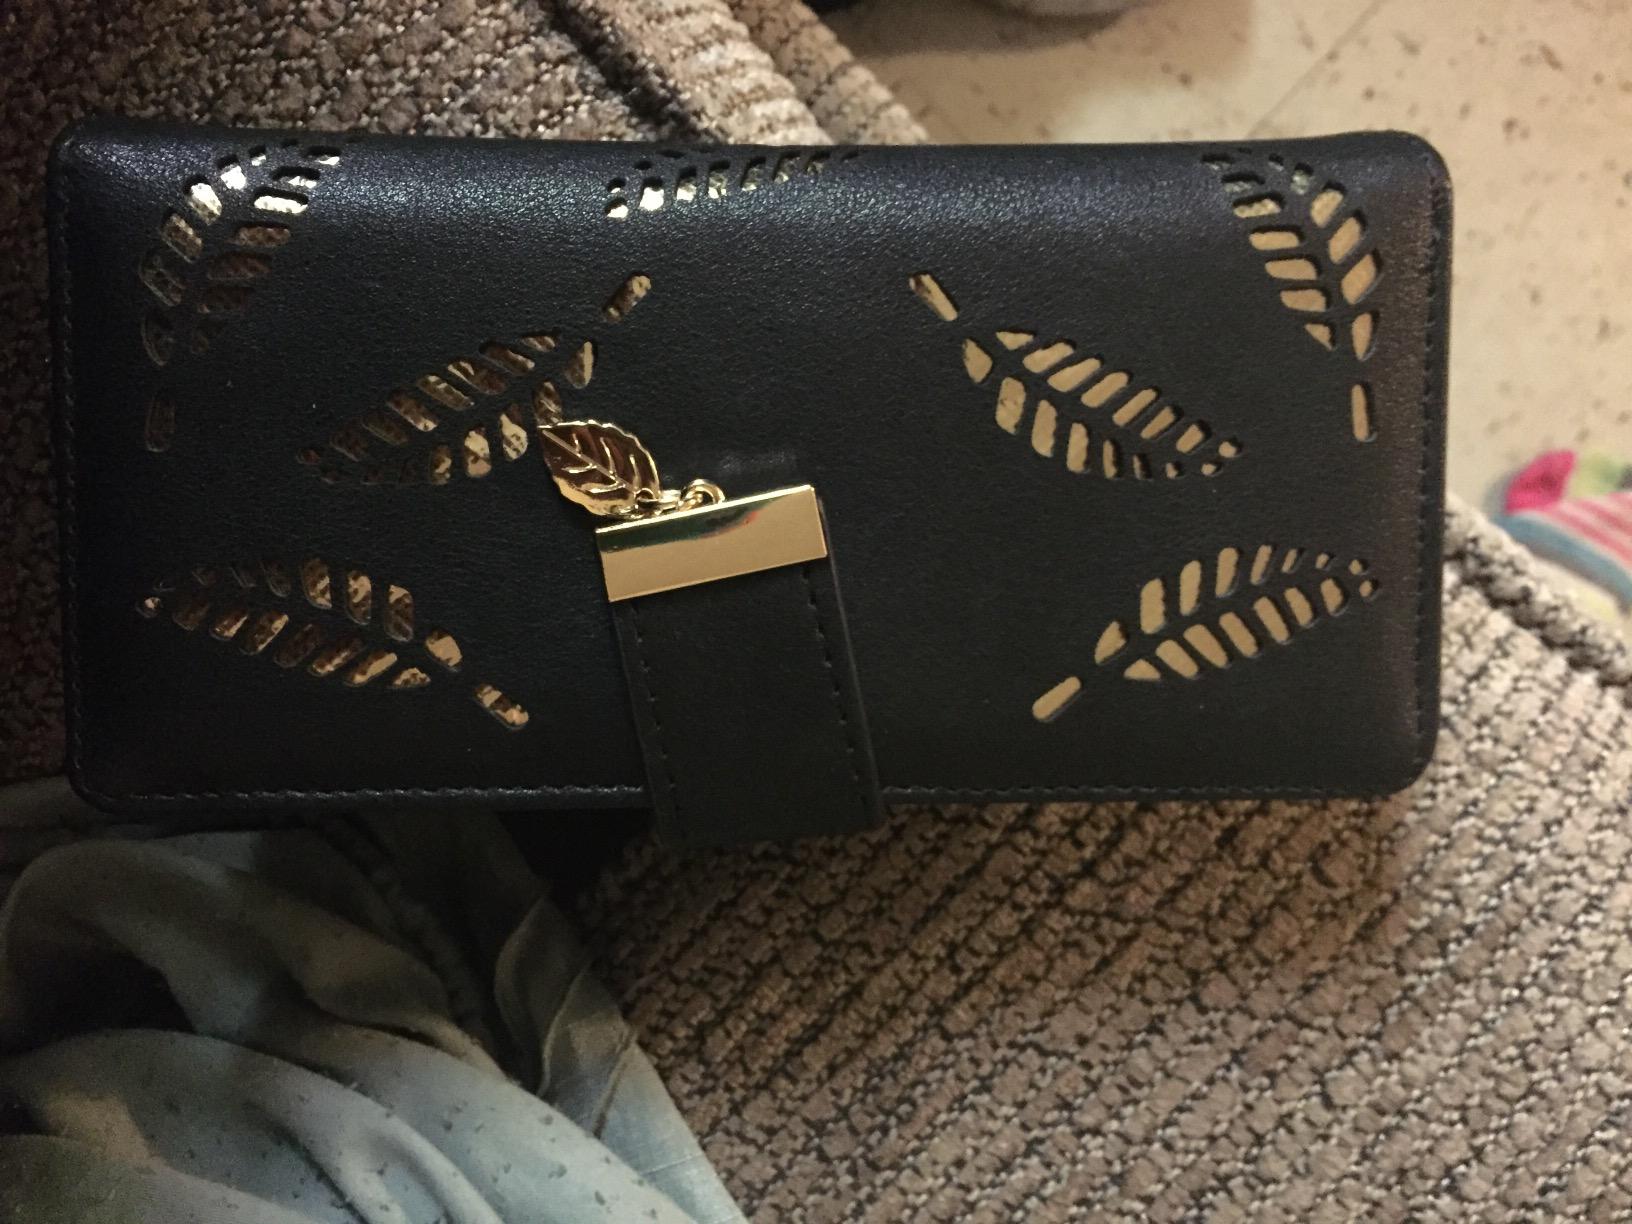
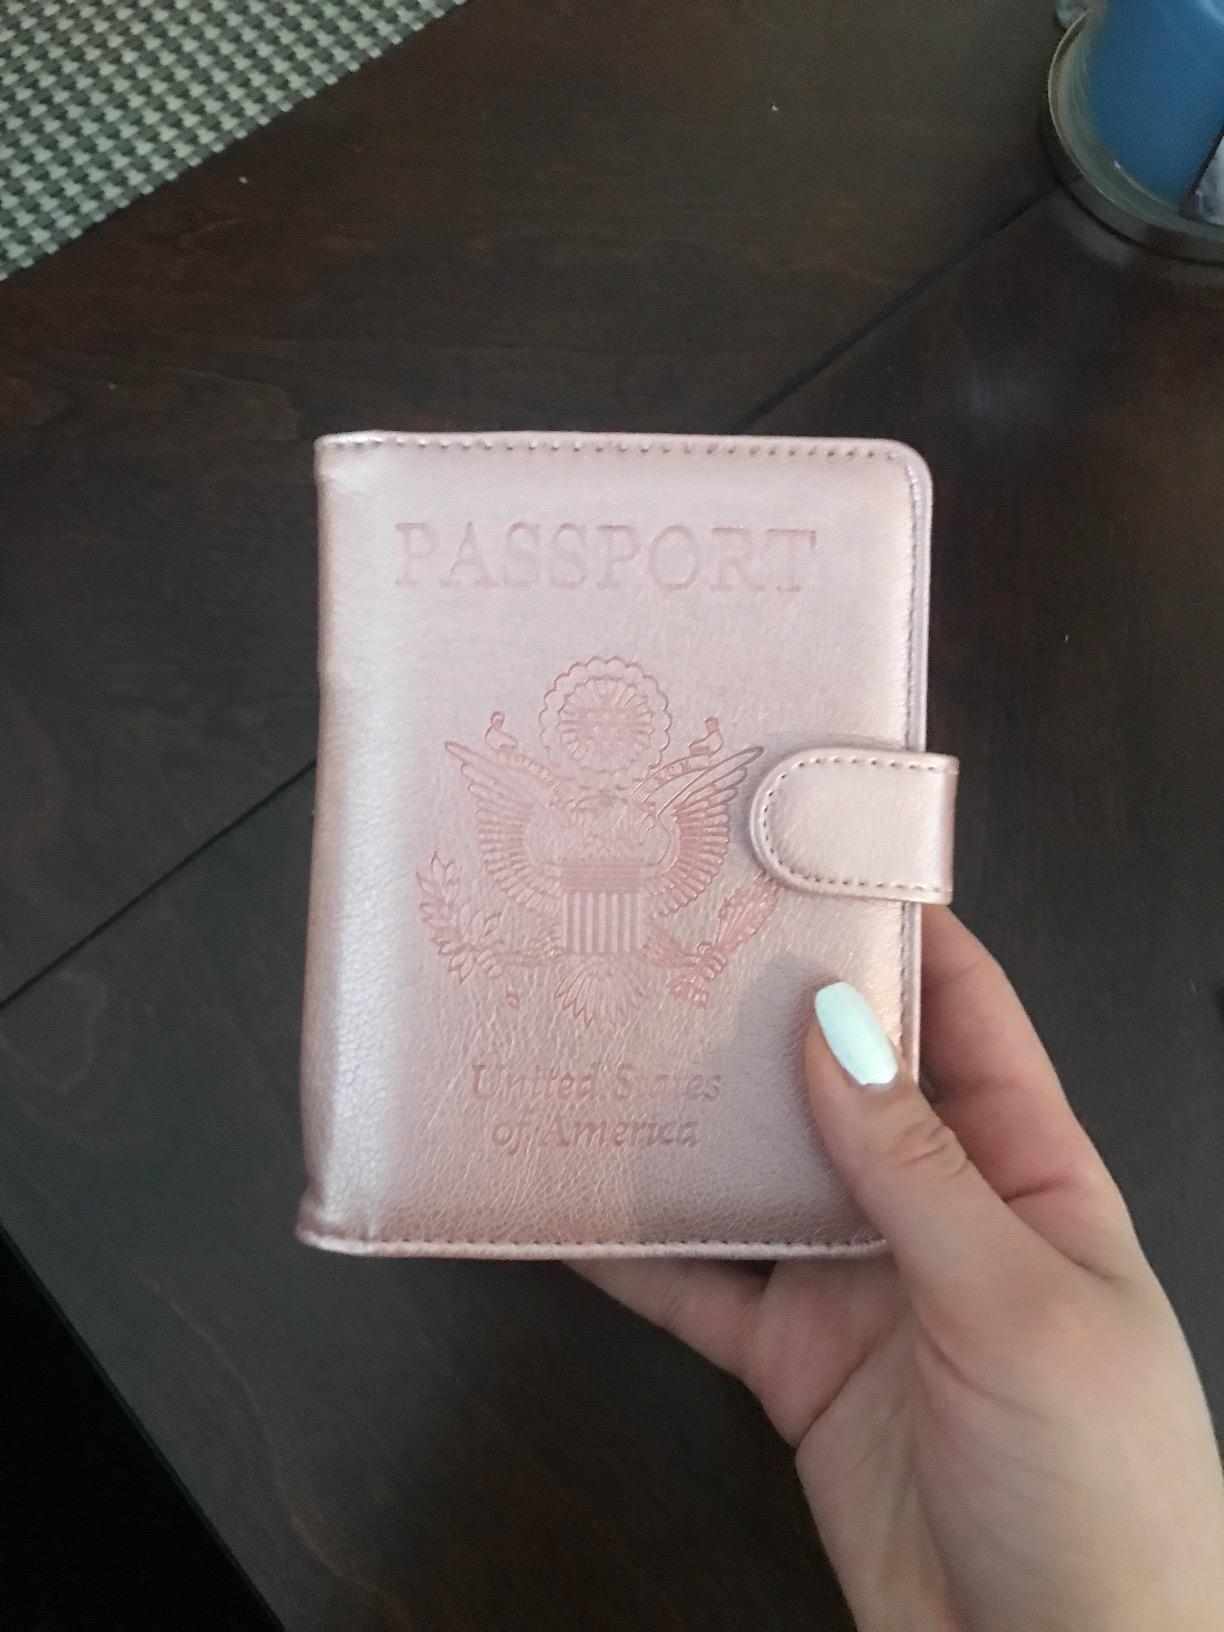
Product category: accessories_wallet
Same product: no